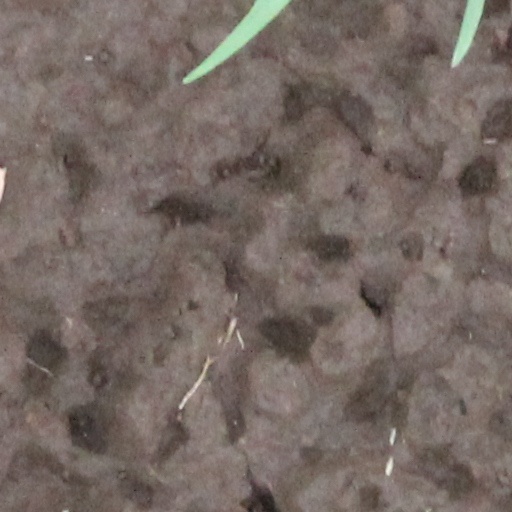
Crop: wheat